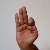
The image shows a hand gesture representing the letter 'F' in Indian Sign Language.